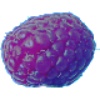
Label: Raspberry 1